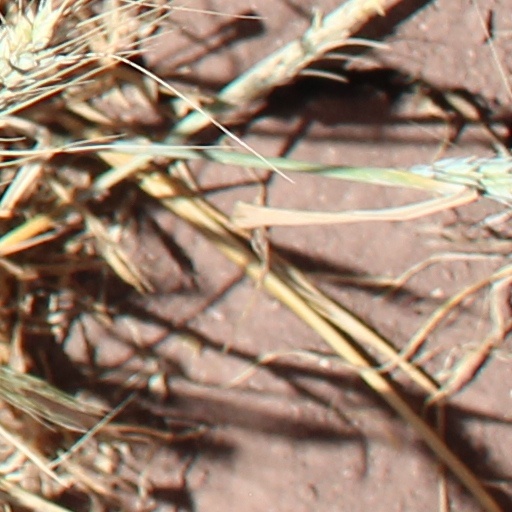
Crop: wheat